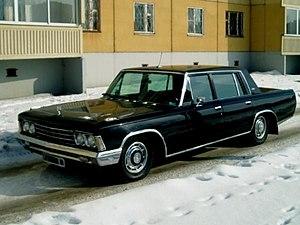
La Zavod Imeni Likhatchiova, plus connue sous son acronyme ZIL, est un constructeur automobile soviétique, puis russe. Il produit des camions et des bus ainsi que des voitures de luxe autrefois réservées aux dignitaires du pays. La conception de ces dernières est très ancienne et leur diffusion extrêmement confidentielle. L'entreprise a également fabriqué des véhicules militaires.
Les ZIL 114 et ZIL 117 sont deux automobiles soviétiques, produites par l’usine ZIL, de Moscou. La 114 est la version limousine, tandis que la 117 adopte un empattement plus court. Leur carrière durera 18 ans, de 1967 à 1985.